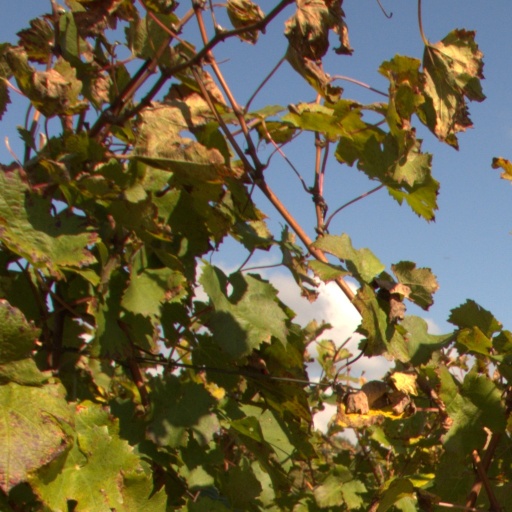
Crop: grape